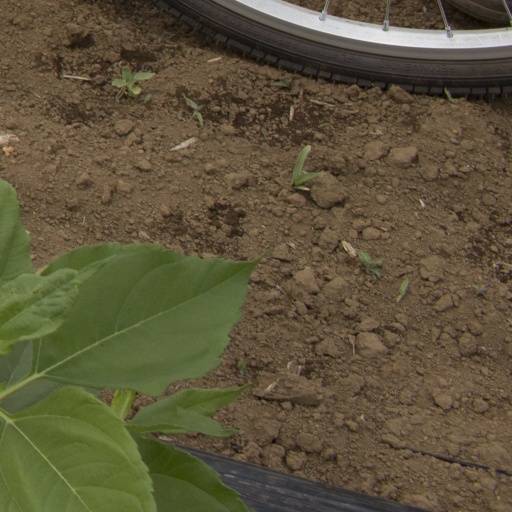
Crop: Jerusalem artichoke